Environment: real
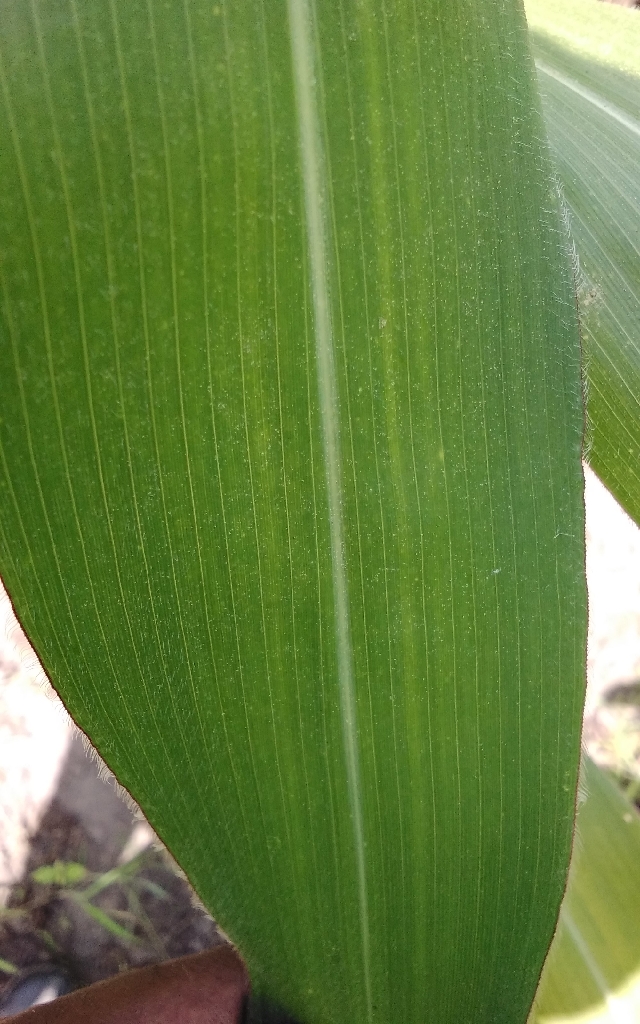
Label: healthy